Turkic peoples

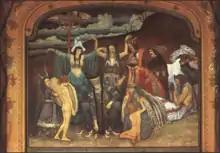
Circle dance of Shamans 1911

The distribution of people of Turkic cultural background ranges from Siberia, across Central Asia, to Southern Europe. the largest groups of Turkic people live throughout Central Asia—Kazakhstan, Kyrgyzstan, Turkmenistan, Uzbekistan, and Azerbaijan, in addition to Turkey and Iran. Additionally, Turkic people are found within Crimea, Altishahr region of western China, northern Iraq, Israel, Russia, Afghanistan, Cyprus, and the Balkans: Moldova, Bulgaria, Romania, Greece and former Yugoslavia.